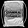
Label: Bag